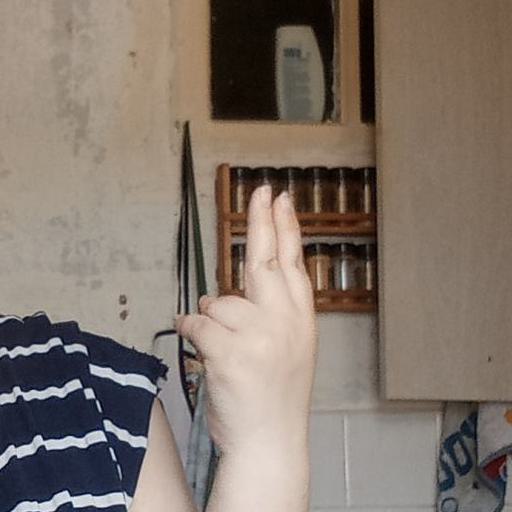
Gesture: two_up_inverted